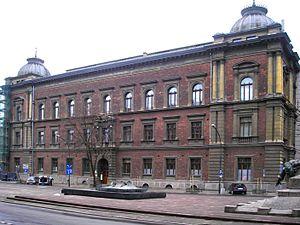
L'Académie des beaux-arts de Cracovie est un établissement public d'enseignement supérieur et de recherche fondé à Cracovie en 1818. En 1979, elle prit le nom d’Académie des beaux-arts Jan Matejko de Cracovie.